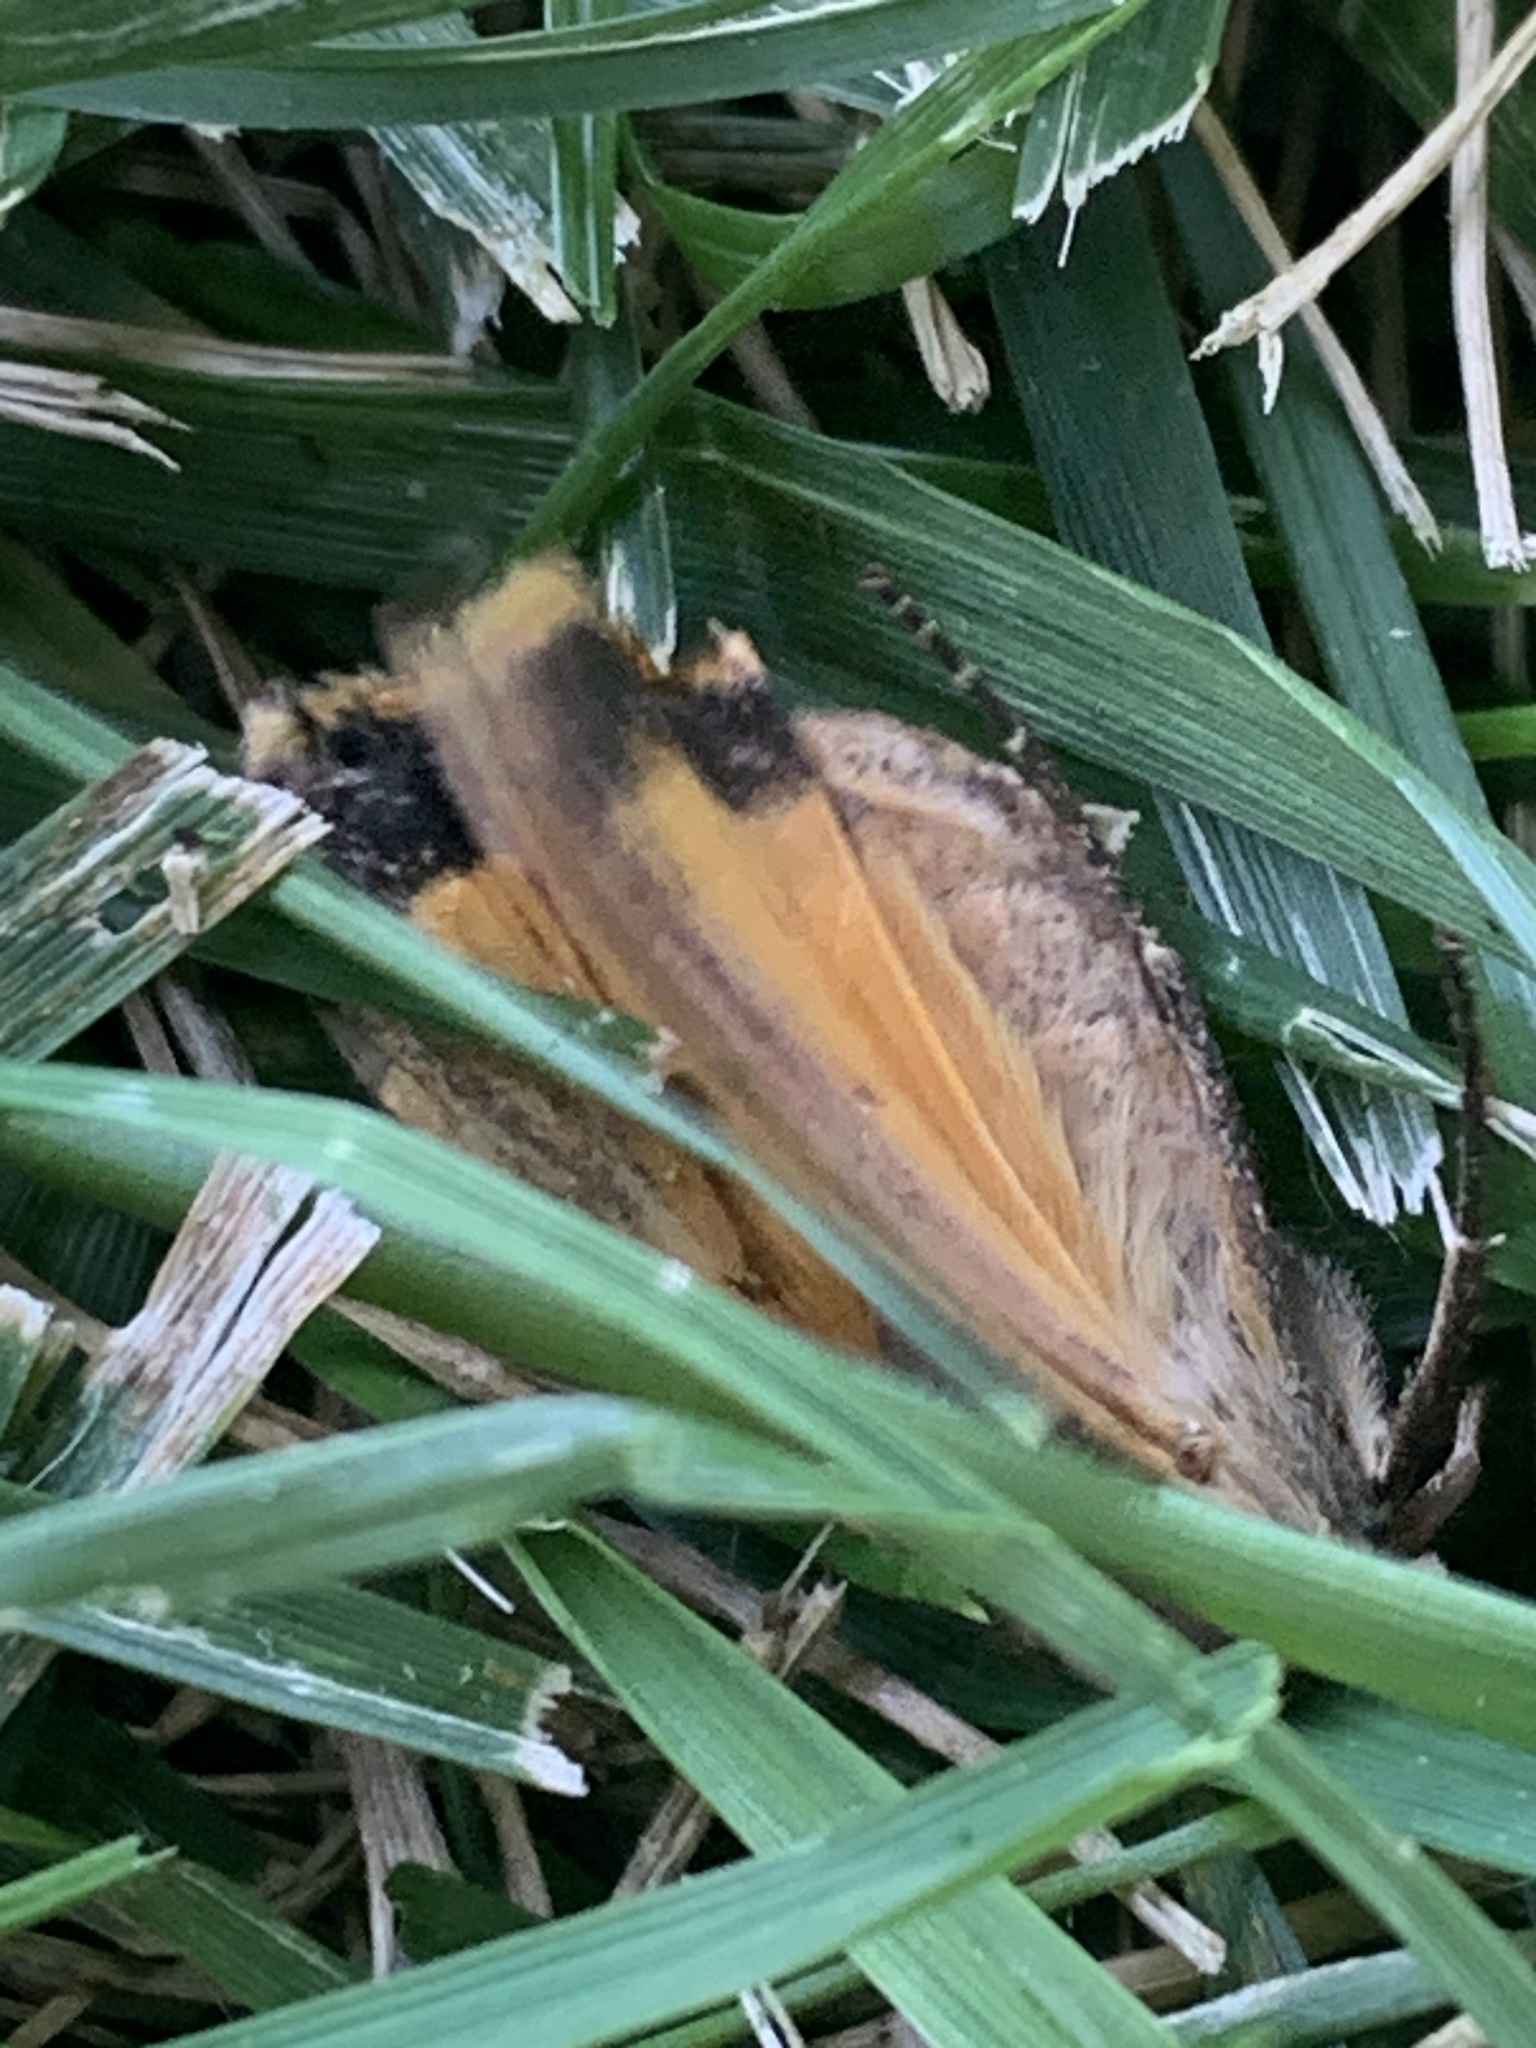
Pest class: cutworms